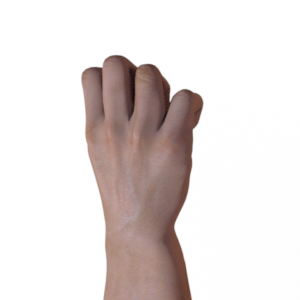
Label: rock